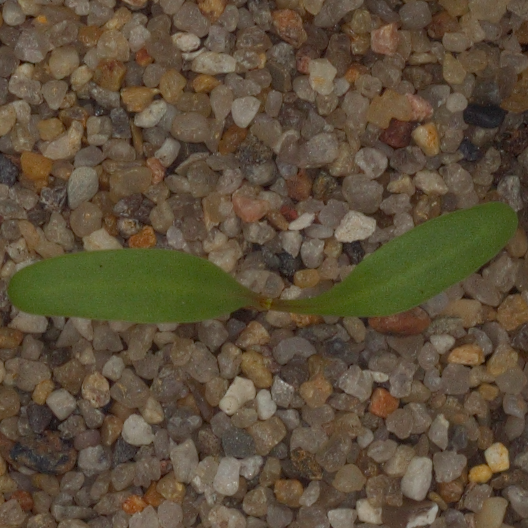
Label: sugar_beet